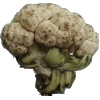
Label: Cauliflower 1